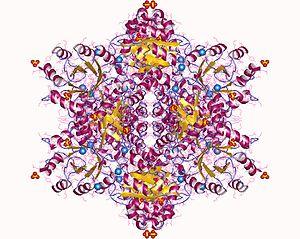
La phosphopentose épimérase est une épimérase qui catalyse la réaction :